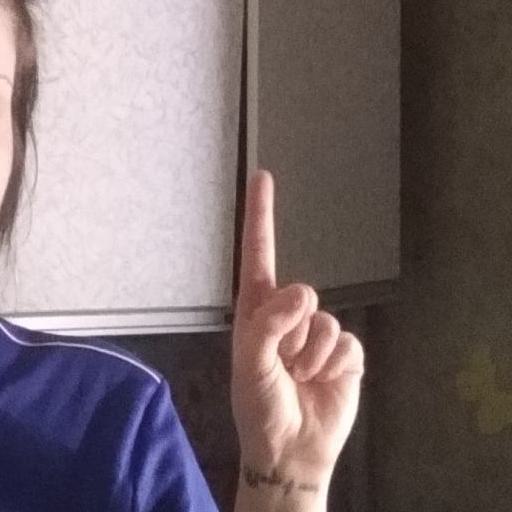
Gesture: one